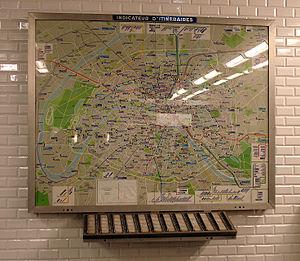
Indicateur d'itinéraires à la station Pont de Levallois - Bécon de la ligne 3 du métro de Paris, France
Le métro de Paris comporte 302 stations et 383 points d'arrêts, depuis le 23 mars 2013. Chacune de ces stations doit assurer l'accueil des voyageurs dans les meilleures conditions. C'est dans ce but que plusieurs générations d'architectes ont œuvré dans le métro parisien.
Cet article recense les plans de Paris, en France.
Le plan du métro de Paris est un plan représentant les lignes et stations du métro de Paris, en France.